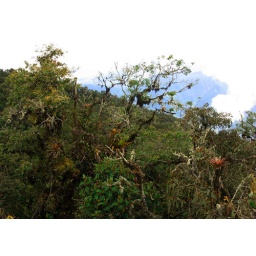
A view of the canopy from the bird tower in Santa Lucia Reserve